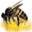
Label: bee